Tandoori chicken

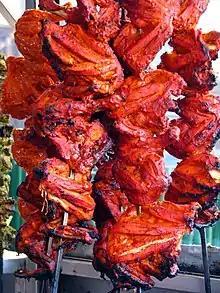
Chicken tandoori in Mumbai, India

Tandoori chicken is a dish made from chicken marinated in yogurt and spices and roasted in a "tandoor", a cylindrical clay oven. The dish is now popular worldwide. The modern form of the dish was popularized by the Moti Mahal restaurant in New Delhi, India in the late 1940s.